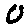
Label: 0